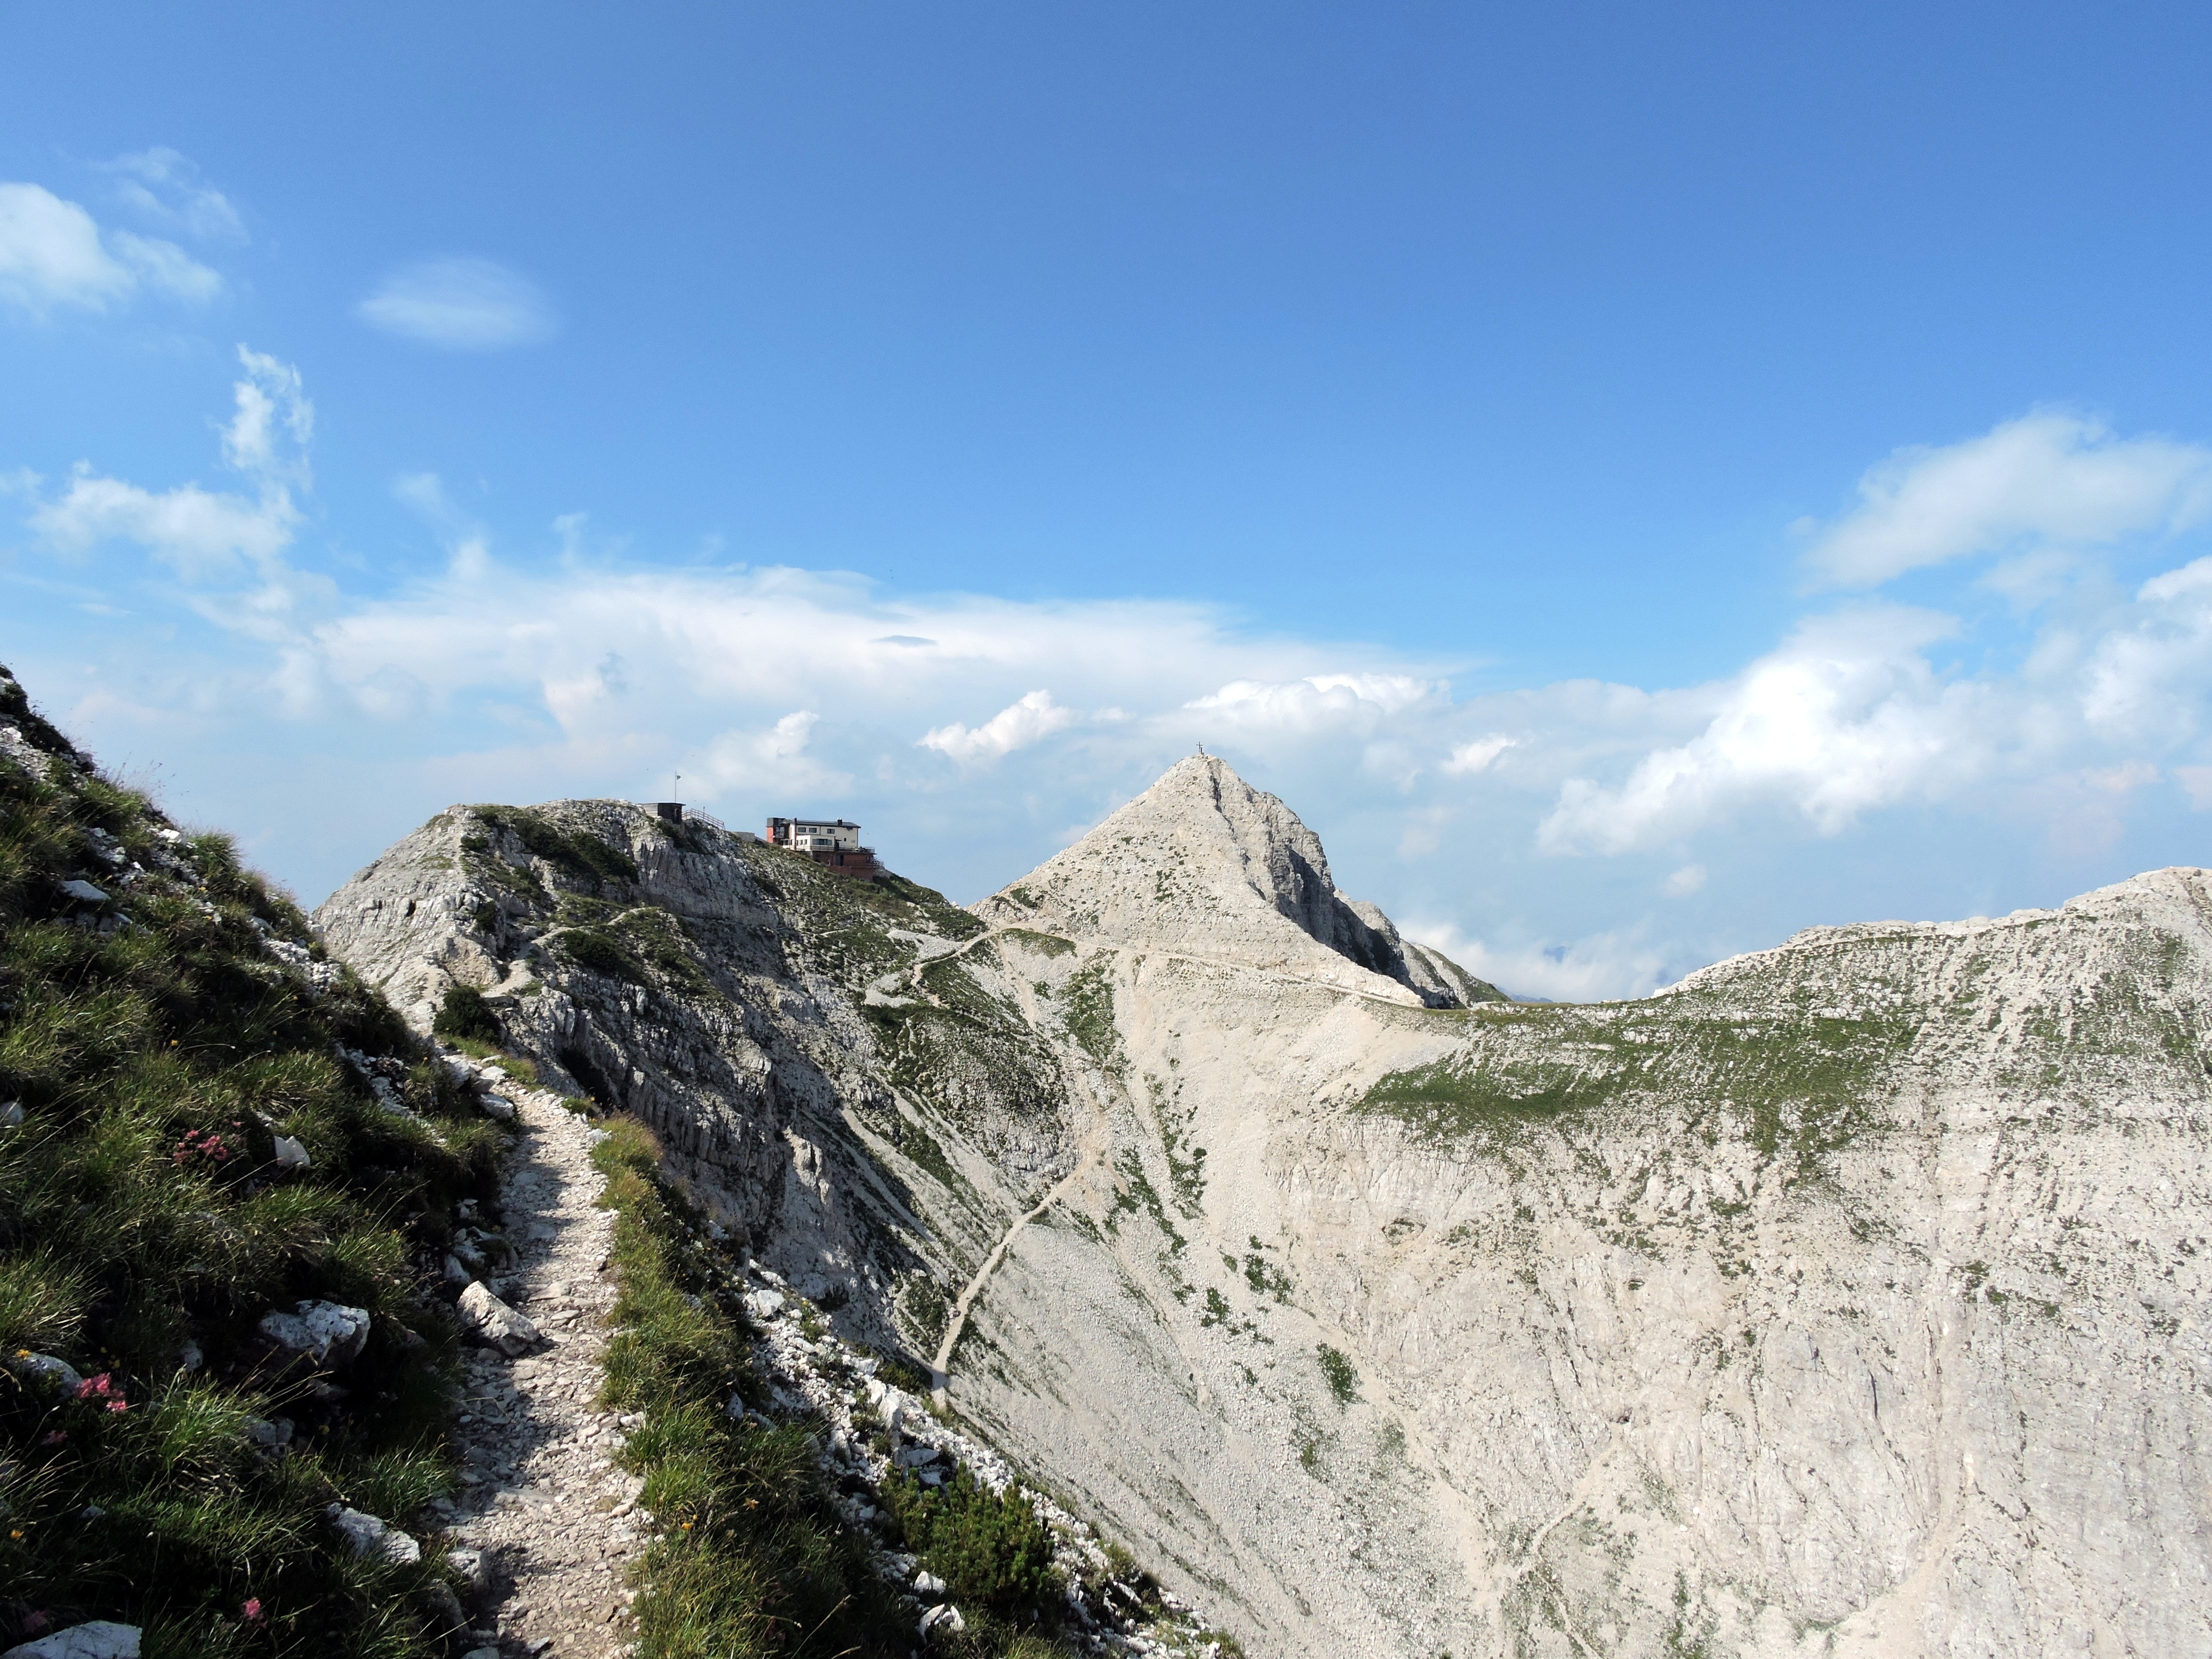
nature, rock, wilderness, walking, mountain, hiking, trail, hill, adventure, mountain range, recreation, cliff, italy, terrain, ridge, summit, geology, sports, alps, backpacking, badlands, plateau, fell, top, dolomites, fraccaroli, carega, landform, mountain pass, outdoor recreation, geographical feature, mountainous landforms